Bardstown Historical Museum

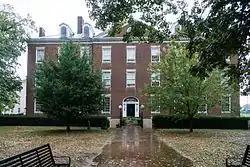
Spalding Hall

The Bardstown Historical Museum is a museum of local history in Bardstown, Kentucky, USA, that is located in Spalding Hall, along with the Oscar Getz Museum of Whiskey History.